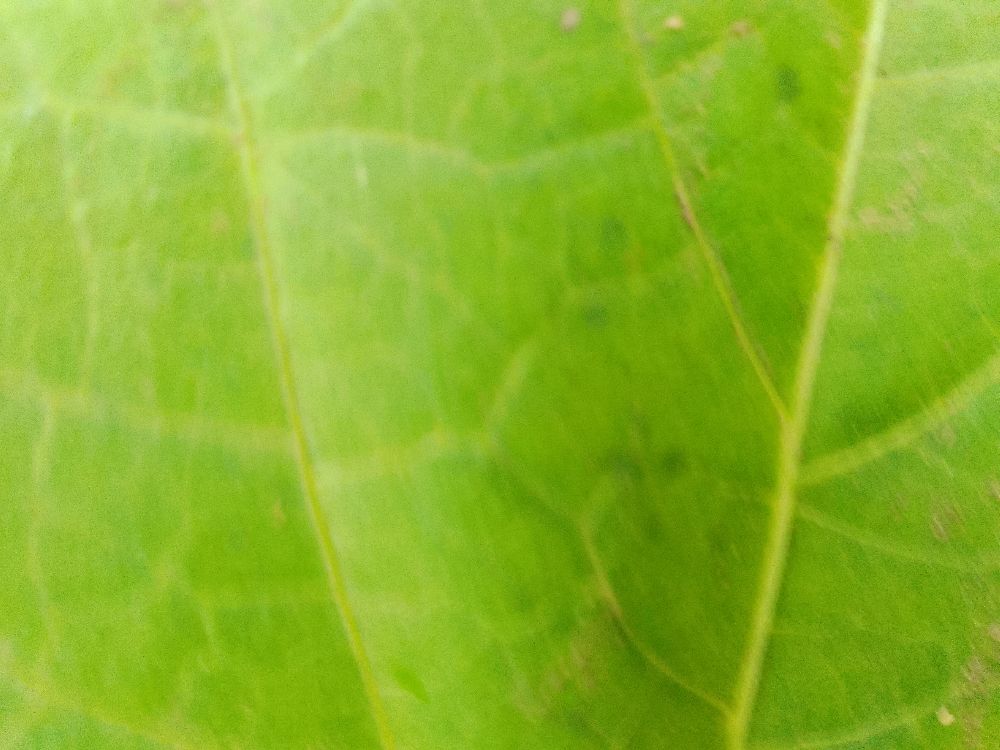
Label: healthy